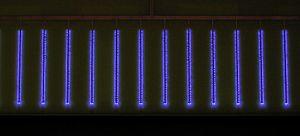
Un actionneur de plasma ou actionneur plasma est un type d'actionneur formé d'un système ou appareillage constitué de deux électrodes non superposées et séparées par un film isolant.